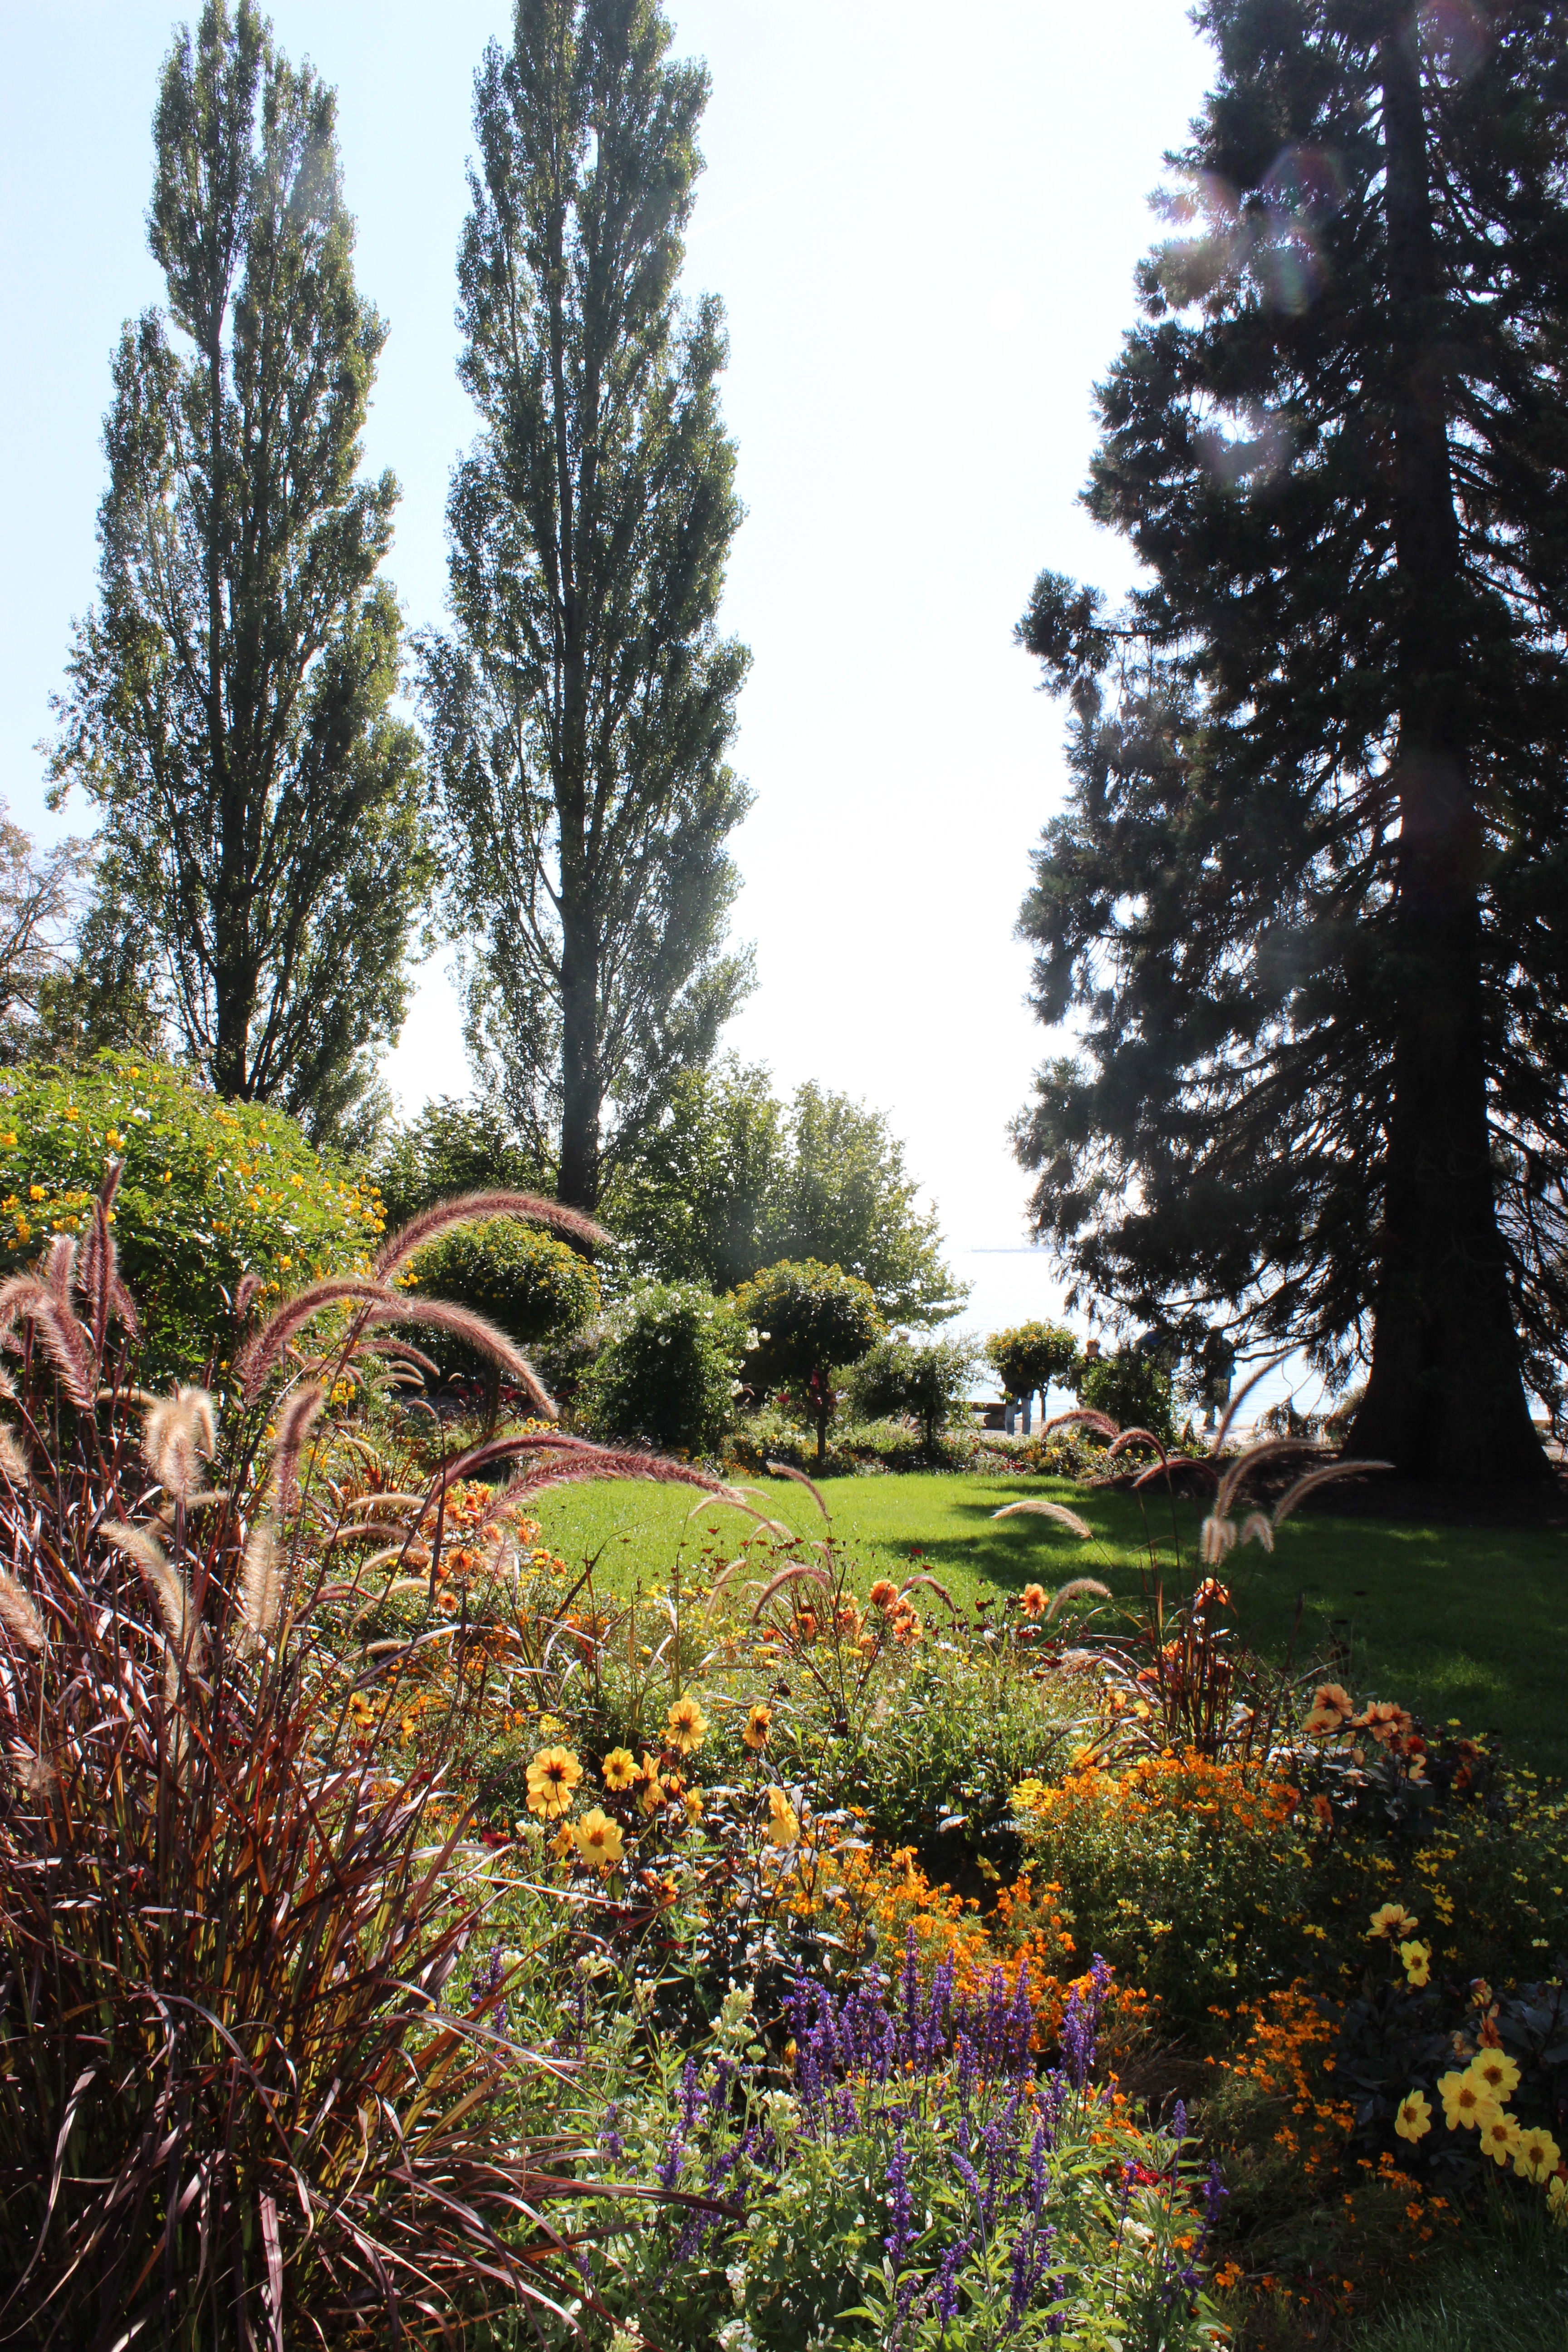
landscape, tree, water, nature, forest, plant, meadow, leaf, flower, lake, view, autumn, island, botany, garden, flora, flowers, vegetation, shrub, shrubs, botanical garden, woodland, habitat, ecosystem, mainau, planted, lake constance, biome, natural environment, woody plant